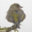
Label: bird